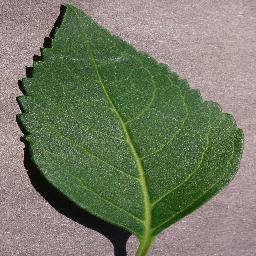
Label: Cherry___healthy